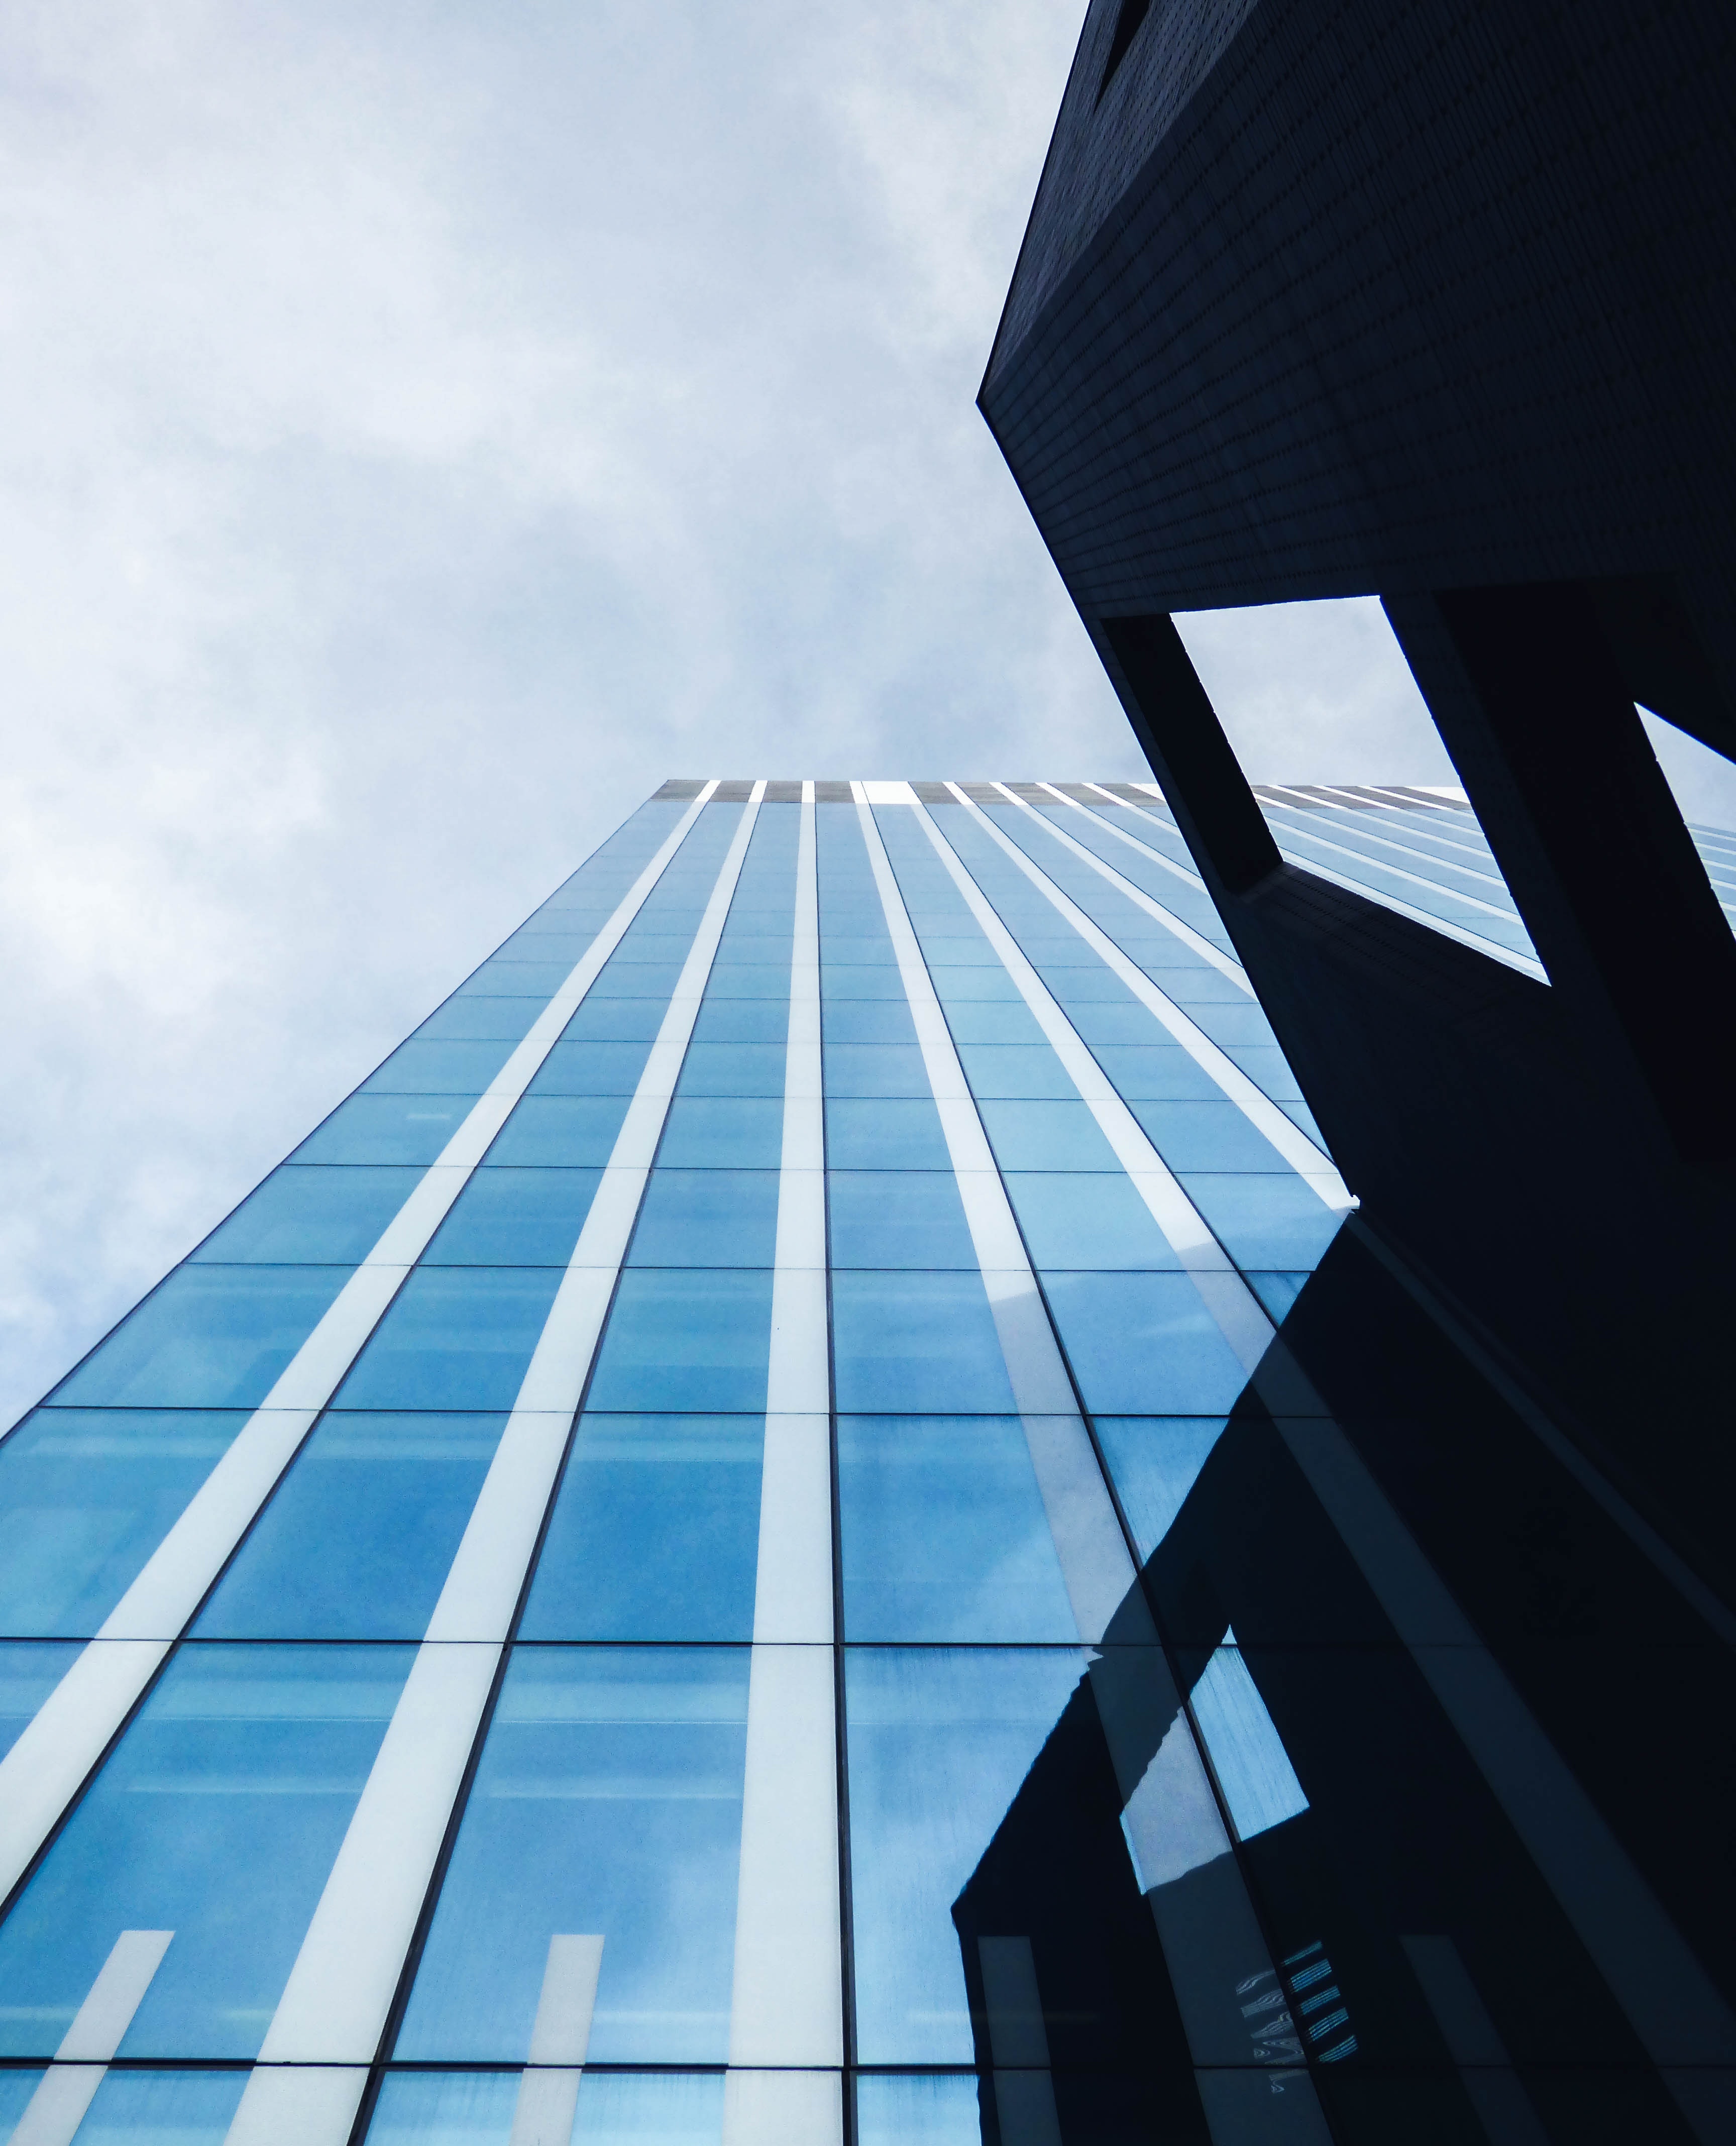
blue, daytime, architecture, sky, skyscraper, metropolitan area, commercial building, line, building, landmark, urban area, tower block, corporate headquarters, reflection, daylighting, city, tower, metropolis, symmetry, real estate, glass, Material property, headquarters, cloud, Tints and shades, mixed use, facade, company, condominium